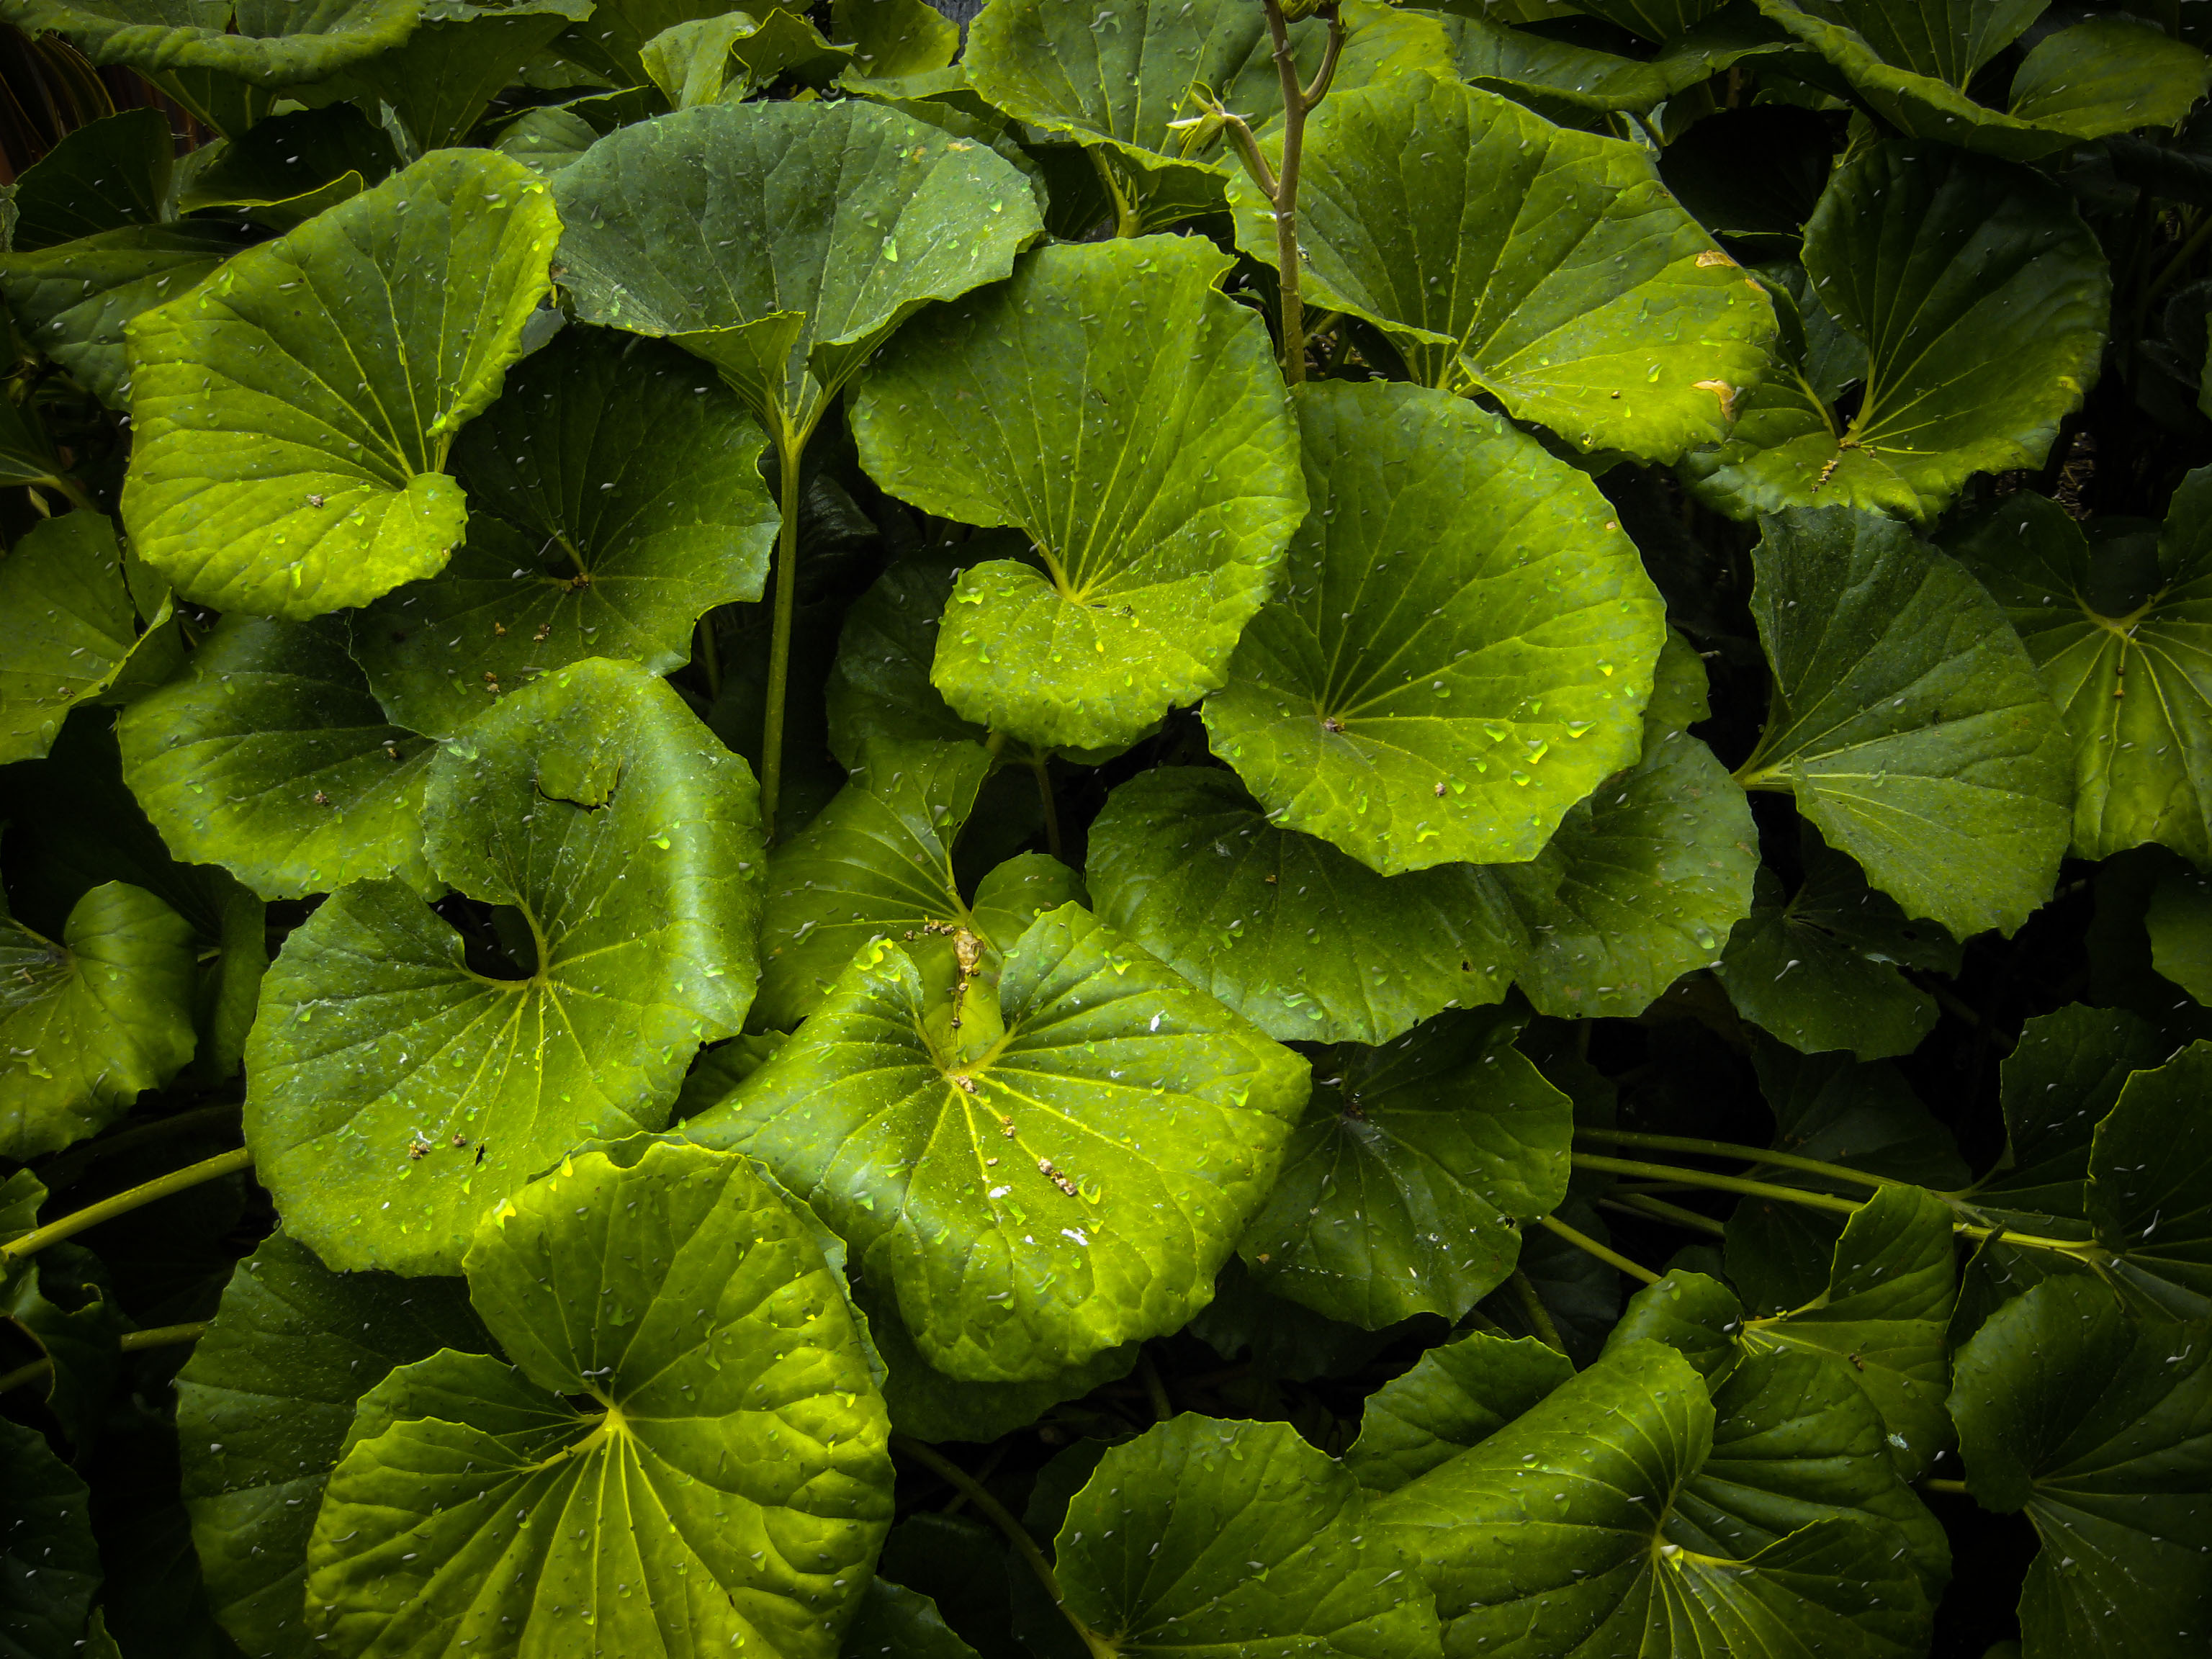
nature, dew, plant, sunlight, leaf, flower, wet, green, herb, produce, botany, flora, leaves, flowering plant, centella asiatica, annual plant, land plant, centella